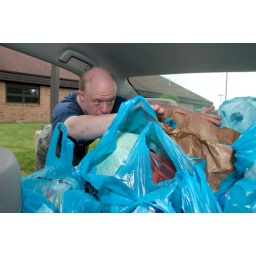
Frank Zachlin packs groceries to the roof in the back seat